The Refrigerator (film)

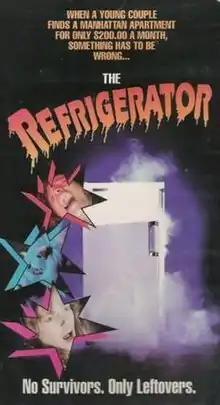
VHS cover.

The Refrigerator is a 1991 supernatural comedy horror film starring Julia McNeal, Dave Simonds and Angel Caban. It was written and directed by Nicholas Jacobs. The film tells the story about a couple that moved into an apartment in New York with a refrigerator that contains the portal to Hell.